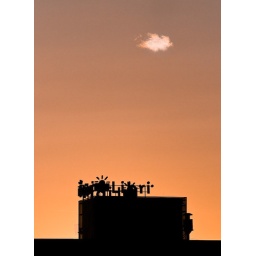
Cloud above the city, sunset sky and classic silhouetteof a building